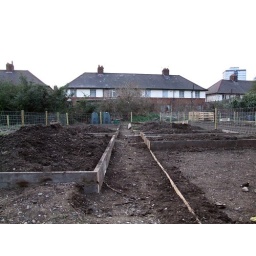
Planted field beans as a green manure in the back bed 15.03.09